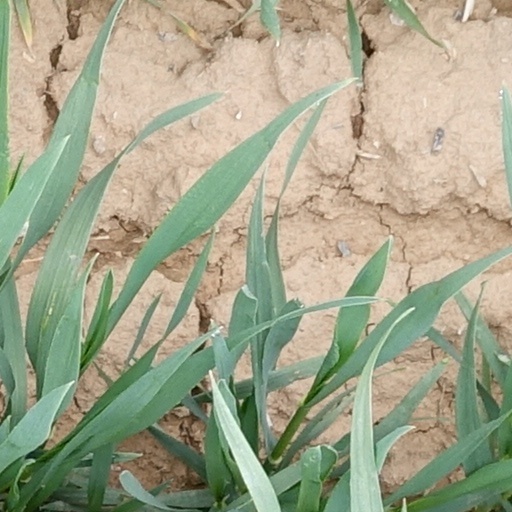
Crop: wheat